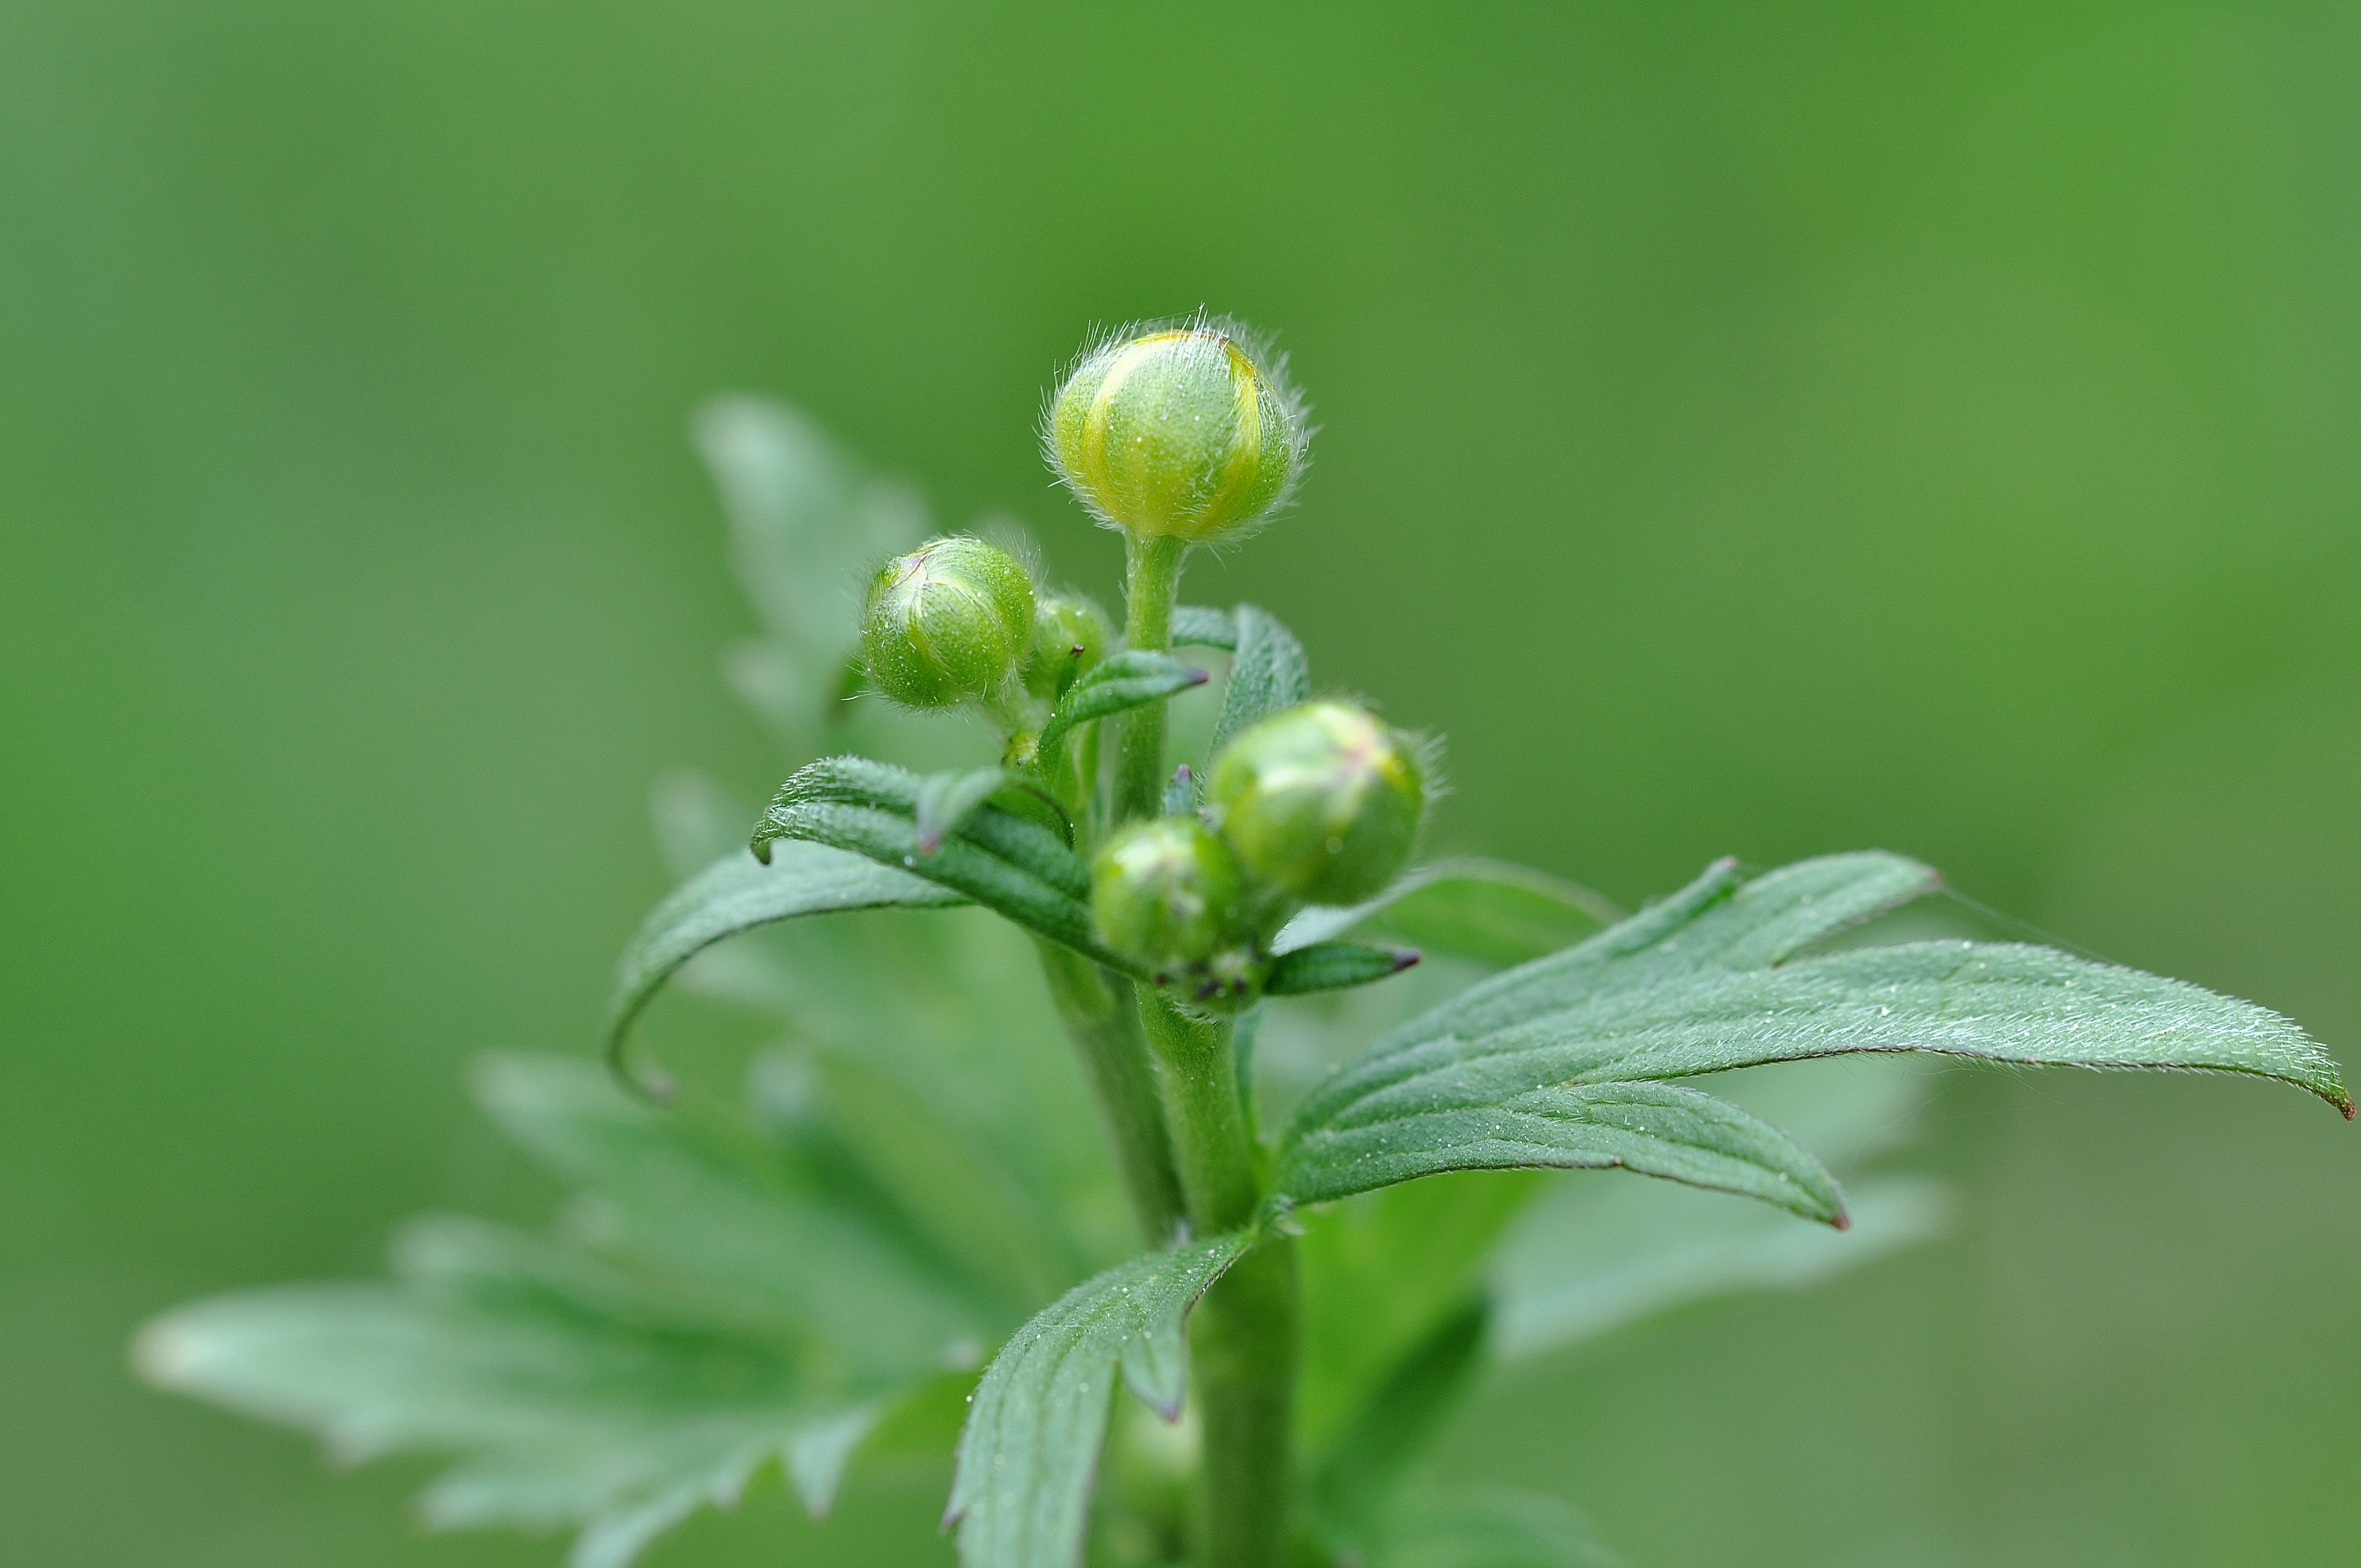
nature, blossom, plant, flower, bloom, green, herb, produce, close, flora, wildflower, weed, close up, closed, buttercup, macro photography, flowering plant, poisonous plant, closed flowers, annual plant, plant stem, land plant